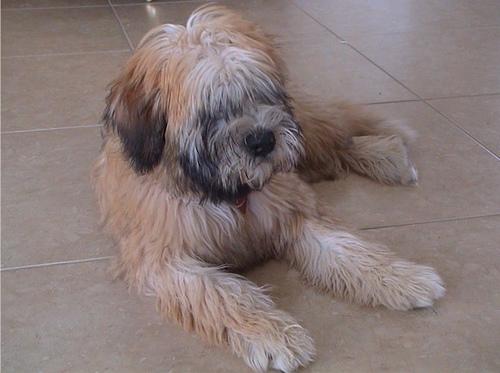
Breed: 235-n000090-soft_coated_wheaten_terrier